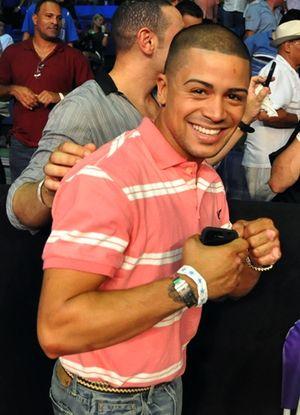
Wilfredo Vázquez Jr. est un boxeur portoricain né le 18 juin 1984 à Bayamón.